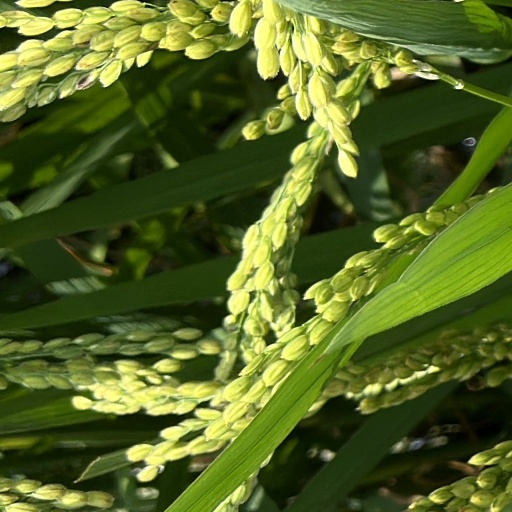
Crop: rice